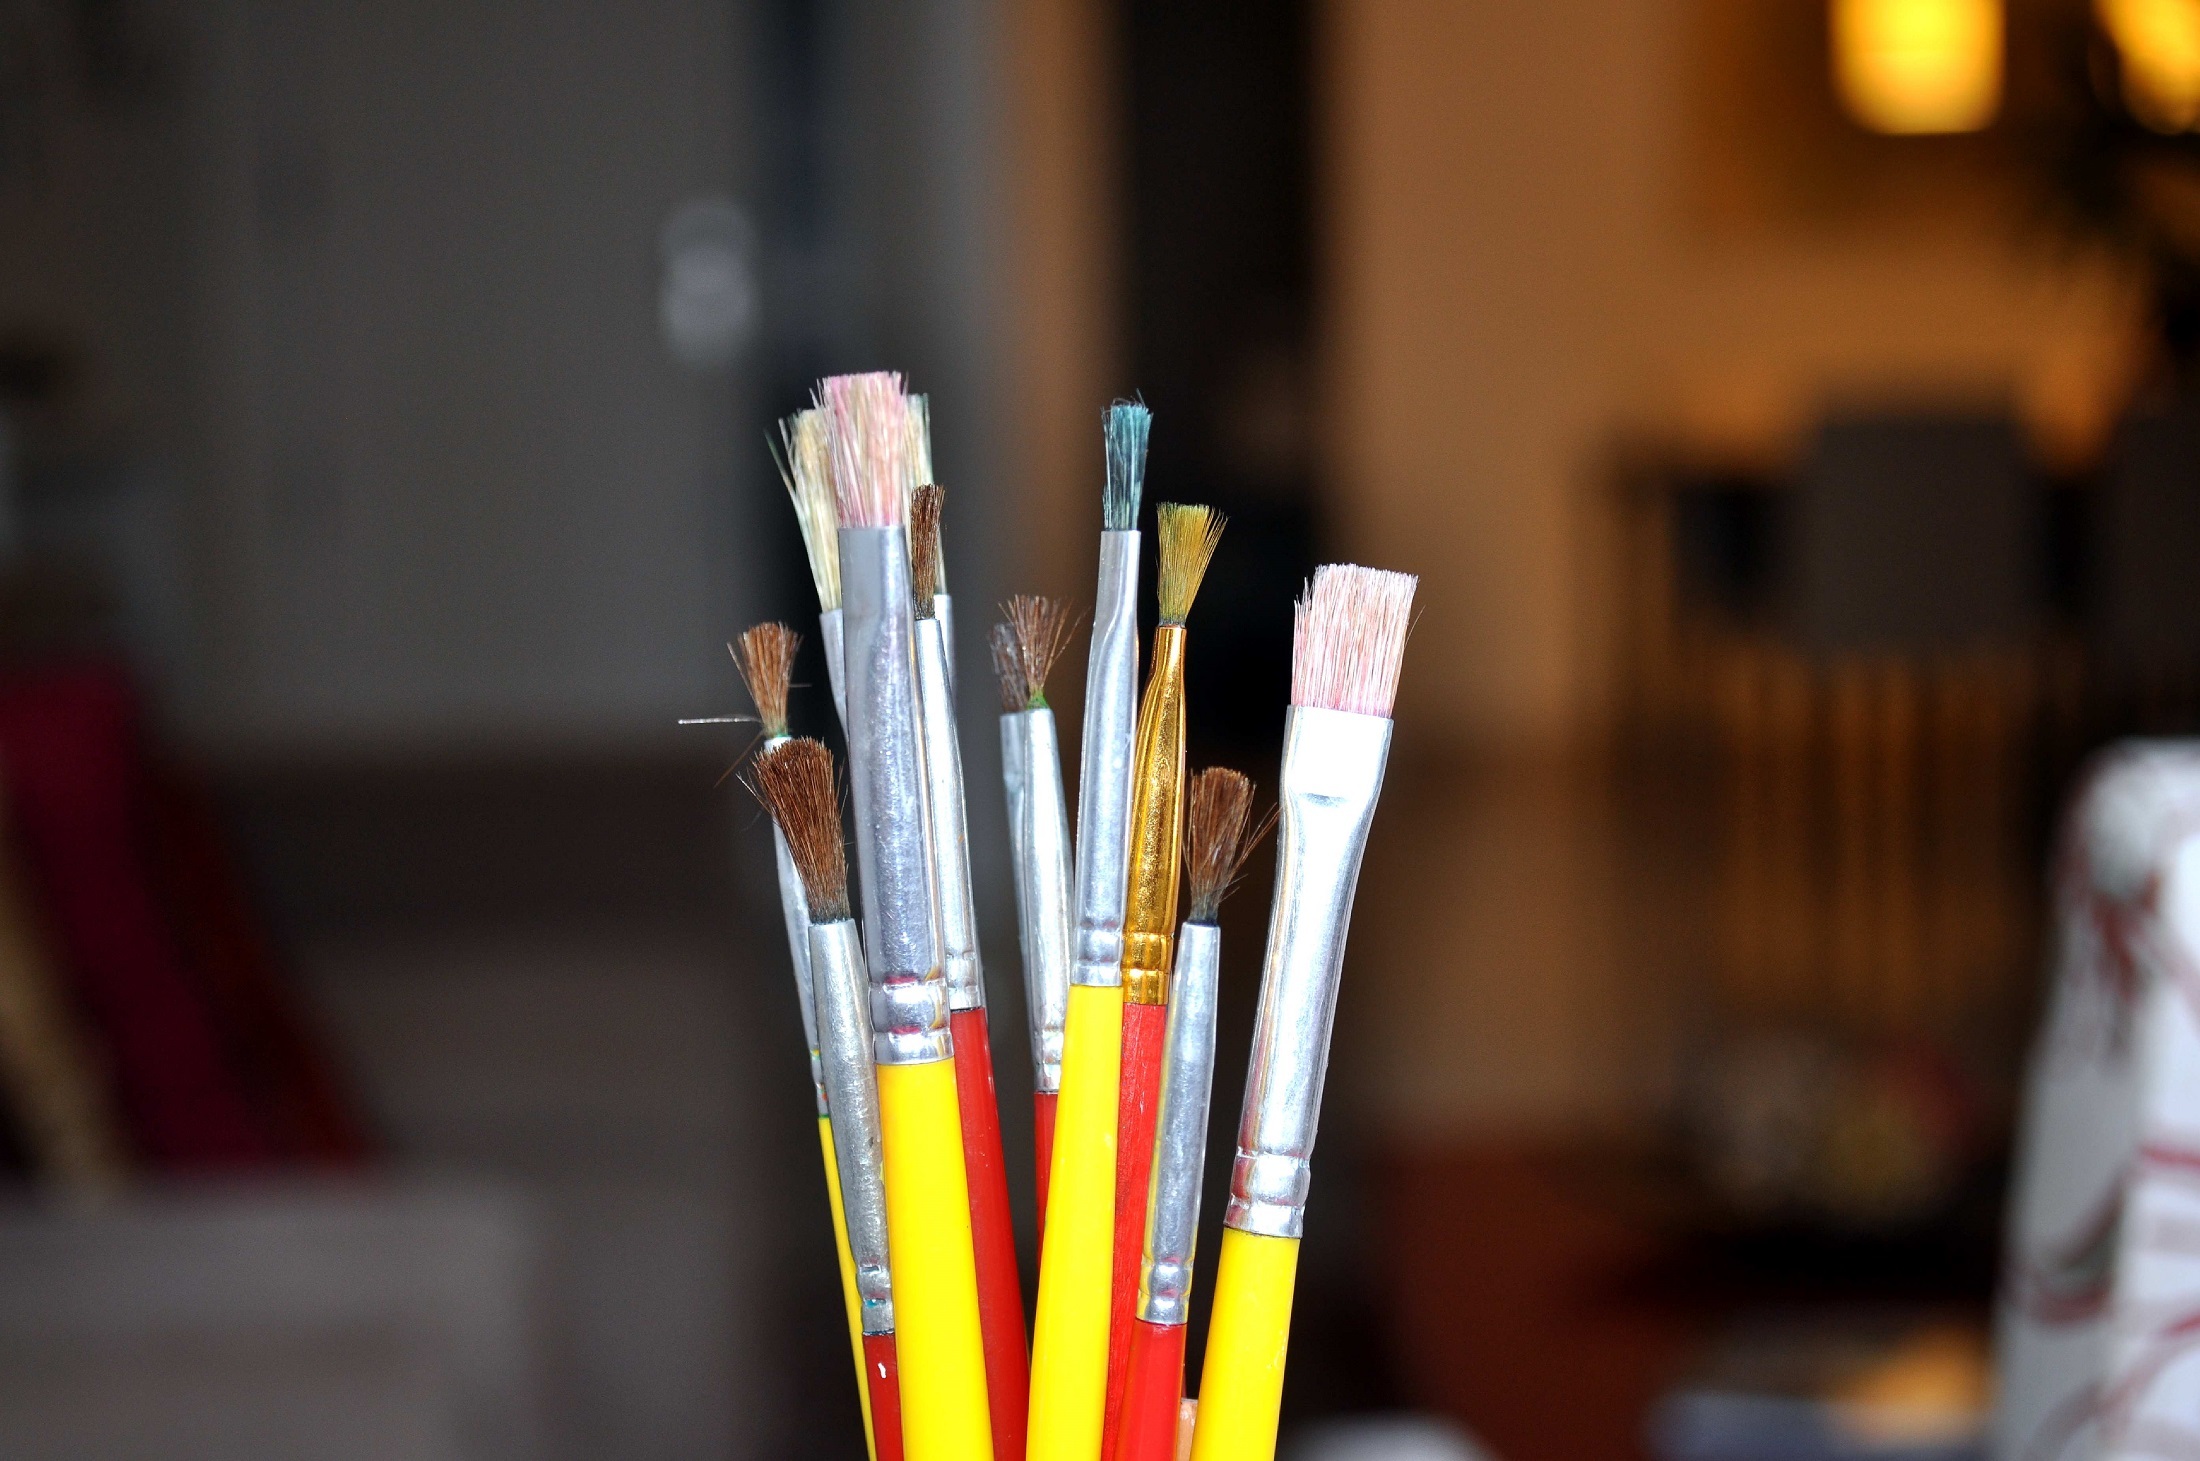
work, pencil, artistic, artist, paintbrush, painting, watercolor, product, colors, painter, creativity, design, tools, paint brushes, paints